Mirza Salim

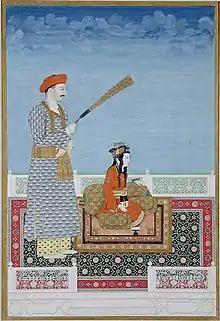
Mirza Salim (seated) while Tarbiyat Khan waves the fan

Mirza Salim (1799 – 8 September 1836) (also known as Shahzada Mirza Muhammad Salim Shah) was a son of Mughal emperor Akbar II and his consort Mumtaz-un-Nissa Begum. He was a younger brother of Emperor Bahadur Shah II, former Crown Prince Mirza Jahangir and Mirza Jahan Shah. He was his elder brother, Mirza Abu Zafar's favourite brother. Salim always agreed with Mirza Abu Zafar's decisions and always supported him.